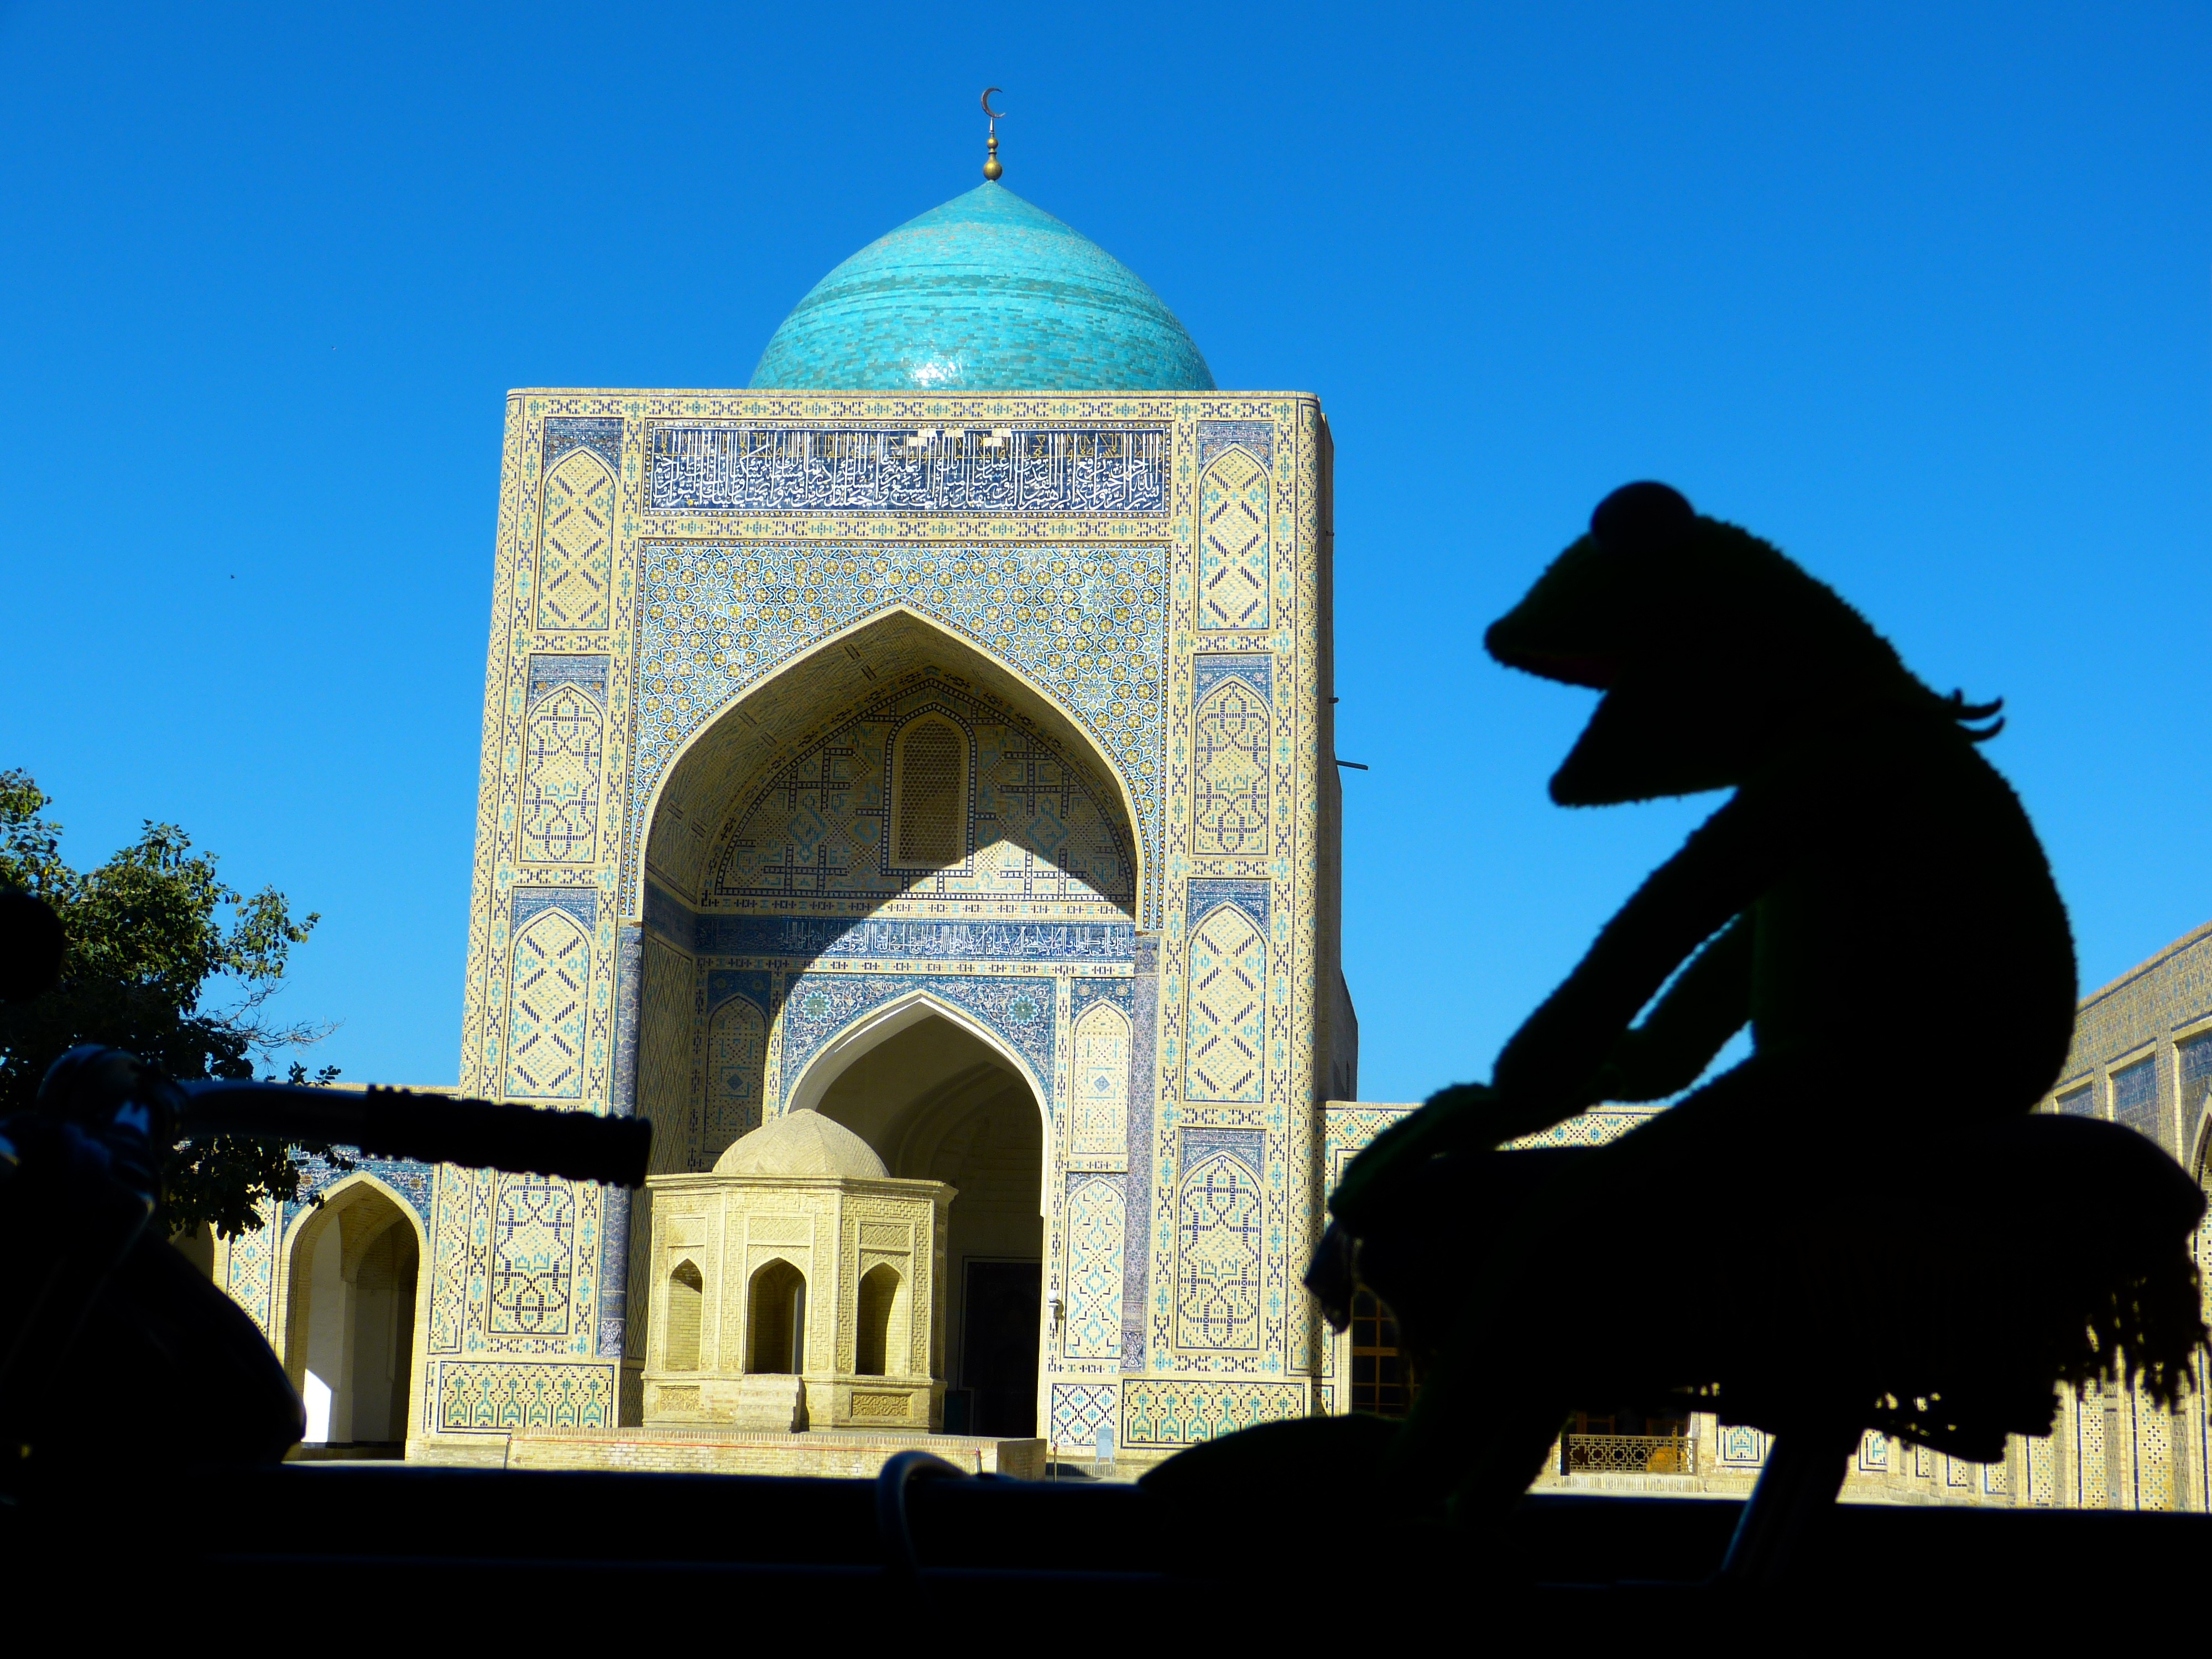
architecture, building, monument, statue, arch, landmark, place of worship, mosaic, mosque, dome, kermit, house of prayer, uzbekistan, bukhara, kalon mosque islam, frog silhouette